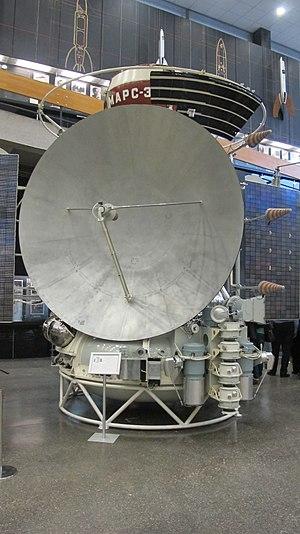
Le programme Mars était une série de missions spatiales de l'Union soviétique dont les sondes avaient pour objectif l'étude de la planète Mars. C'est Sergueï Korolev, père de la conquête spatiale soviétique, qui lança le programme au début des années 1960 avec la sonde Mars 1. Au total, sept sondes furent lancées, dont six au début des années 1970. Quatre sondes atteignirent leur objectif, mais aucune d'entre elles n'apporta les résultats escomptés. On doit cependant au programme Mars le premier atterrissage réussi sur la « planète rouge » le 2 décembre 1971 avec le module d'atterrissage de Mars 3.